Portland cement

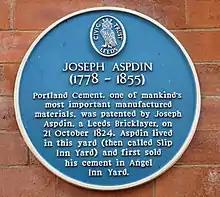
Refer to caption

The name "Portland cement" is recorded in a directory published in 1823 being associated with a William Lockwood and possibly others. In his 1824 cement patent, Joseph Aspdin called his invention "Portland cement" because of its resemblance to Portland stone. Aspdin's cement was nothing like modern Portland cement, but a first step in the development of modern Portland cement, and has been called a "proto-Portland cement".